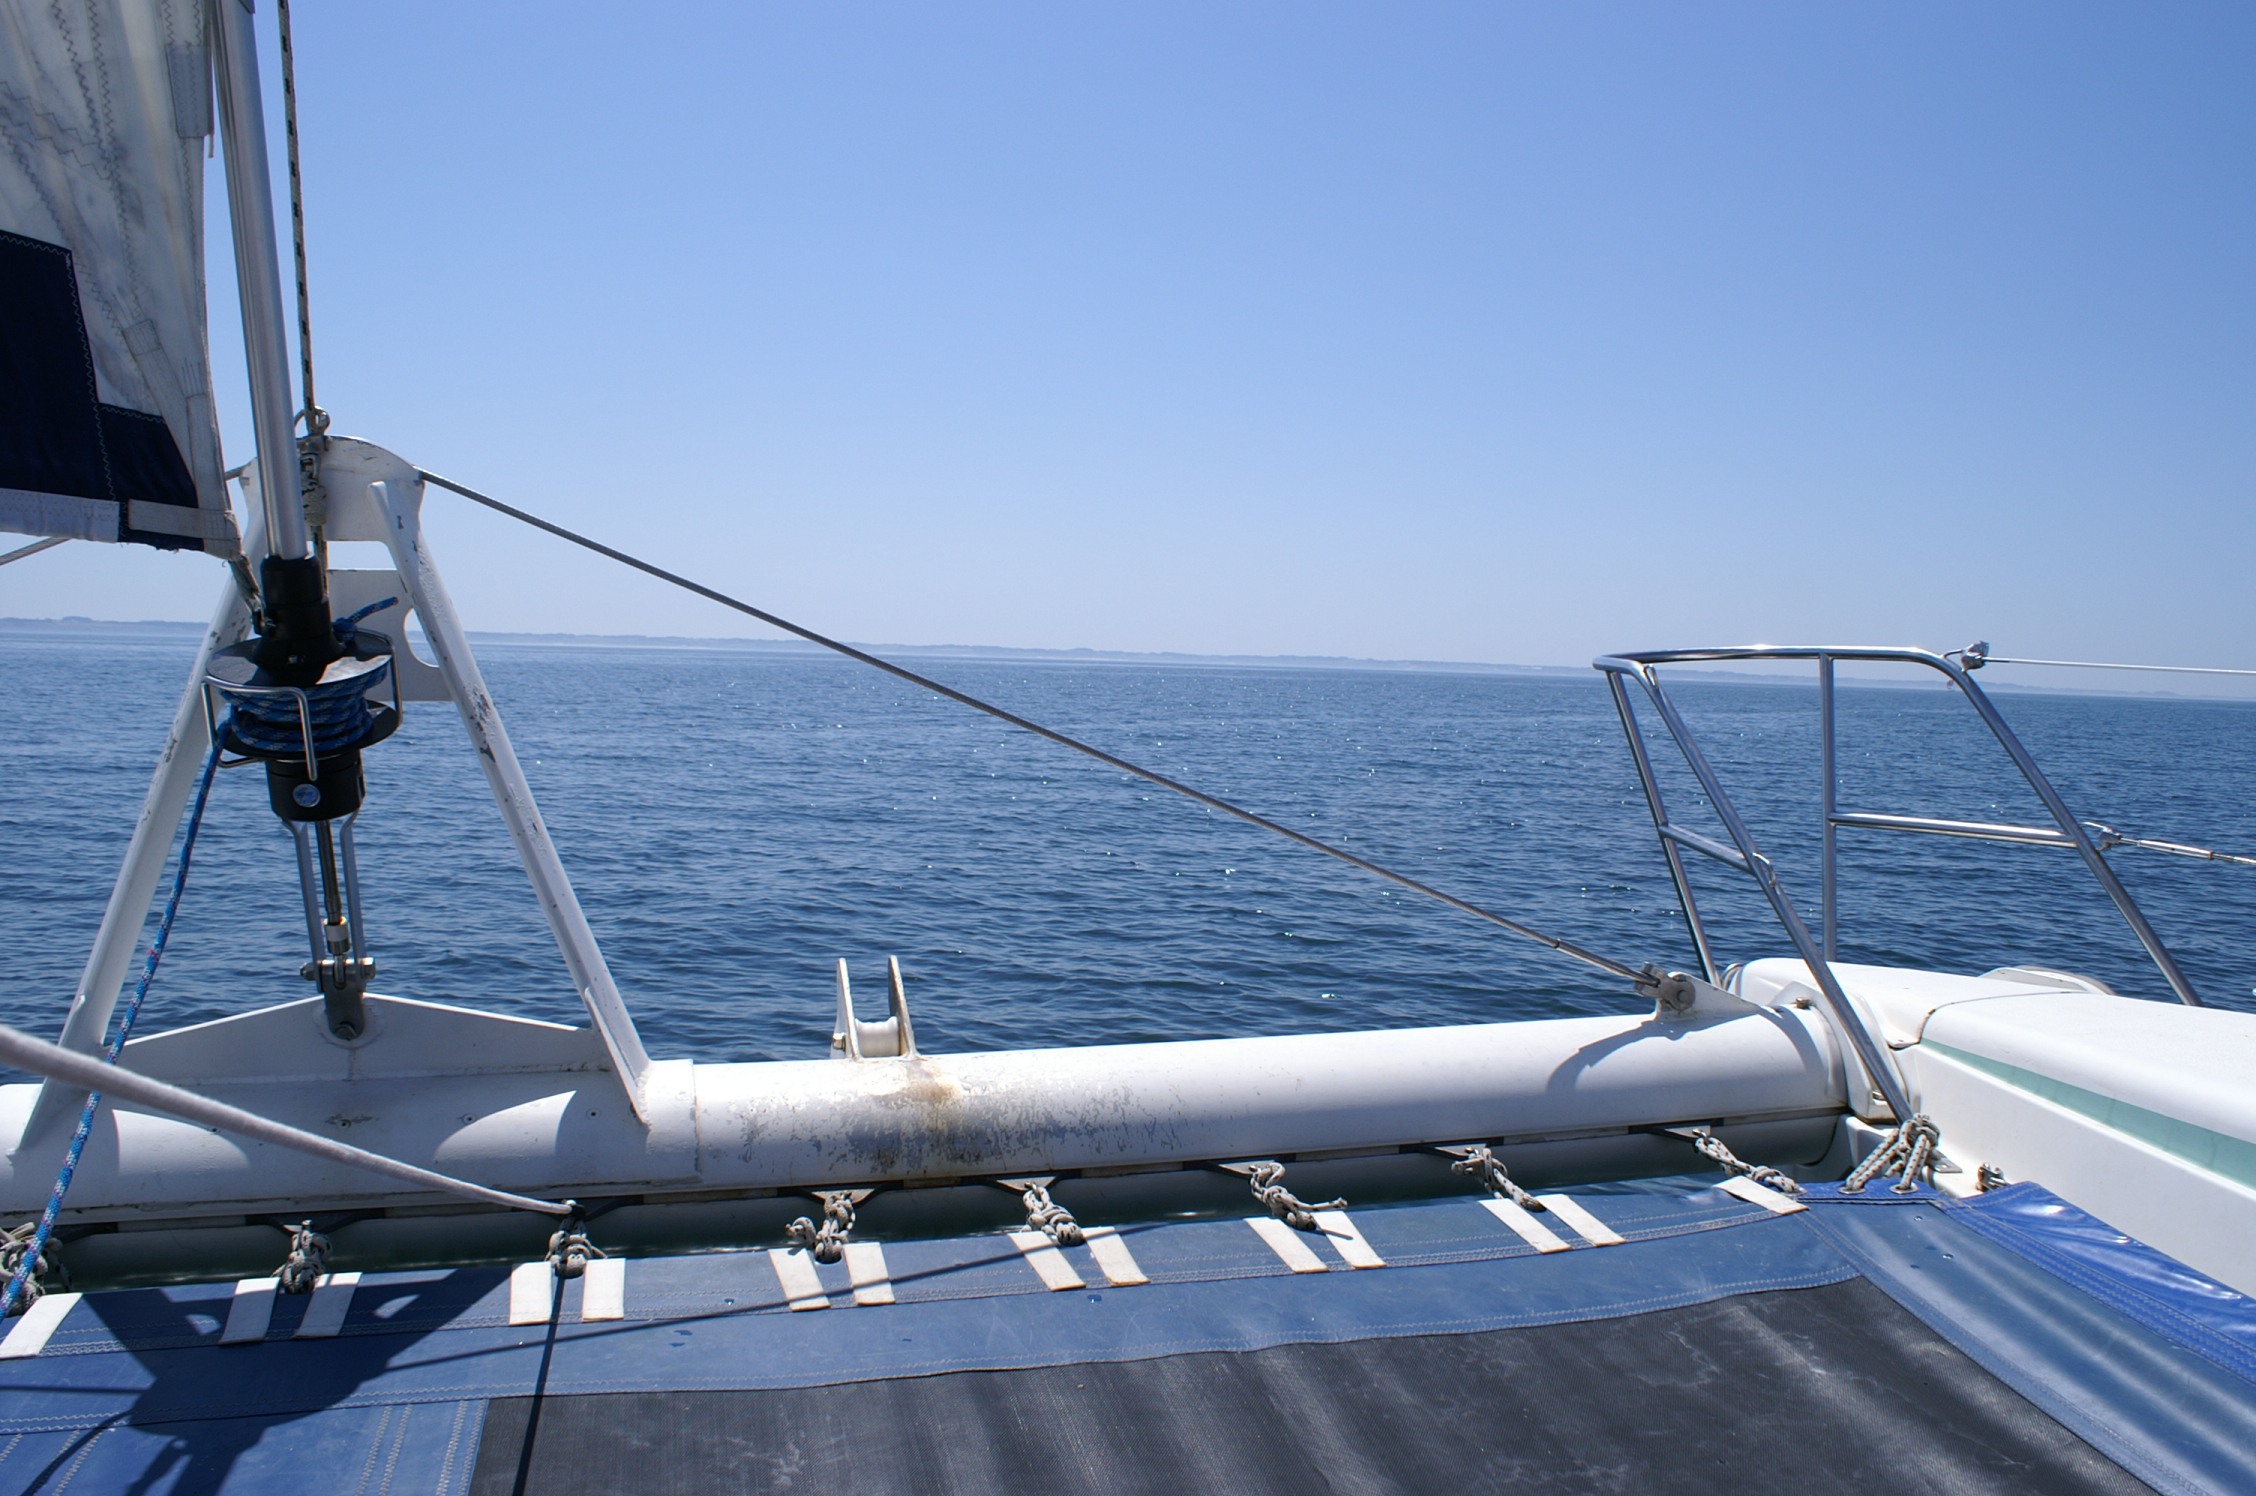
boat, ship, france, vehicle, mast, sailing, yacht, sailboat, sail, watercraft, catamaran, brittany, bretagne, morbihan, belleile, skiff, windsports, dinghy sailing, keelboat